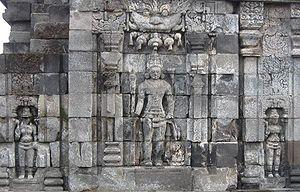
"Candi Sewu, qui signifie en javanais ""les mille temples"", est un sanctuaire bouddhique indonésien du VIIIᵉ siècle situé à 800 mètres au nord du temple de Prambanan dans le centre de l'île de Java, dans la plaine qui s'étend entre le pied du volcan Merapi au nord et les monts Sewu au sud, non loin de la frontière entre le territoire spécial de Yogyakarta et la province de Java central. Cette plaine abrite de nombreux sites archéologiques répartis sur seulement quelques kilomètres. Elle était donc probablement un important centre religieux, politique et urbain durant la période dite classique de Java.